Diabolo project

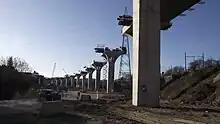
Viaduct near Haren, some of the last major works needed for line 25N

The connection from the airport station to the new line was built by "SA Diabolo" in a Public Private Partnership. SA Diabolo will maintain and rent the infrastructure to Infrabel for 35 years. In 2045 it will sell to Infrabel for 1 Euro. The three platforms of the existing railway station were extended to allow Intercity trains. Just under 3 km of line runs with slab track through a combination of cut and cover double track and single bore tunnels connecting to the 25N line in both directions at a flyover junction.